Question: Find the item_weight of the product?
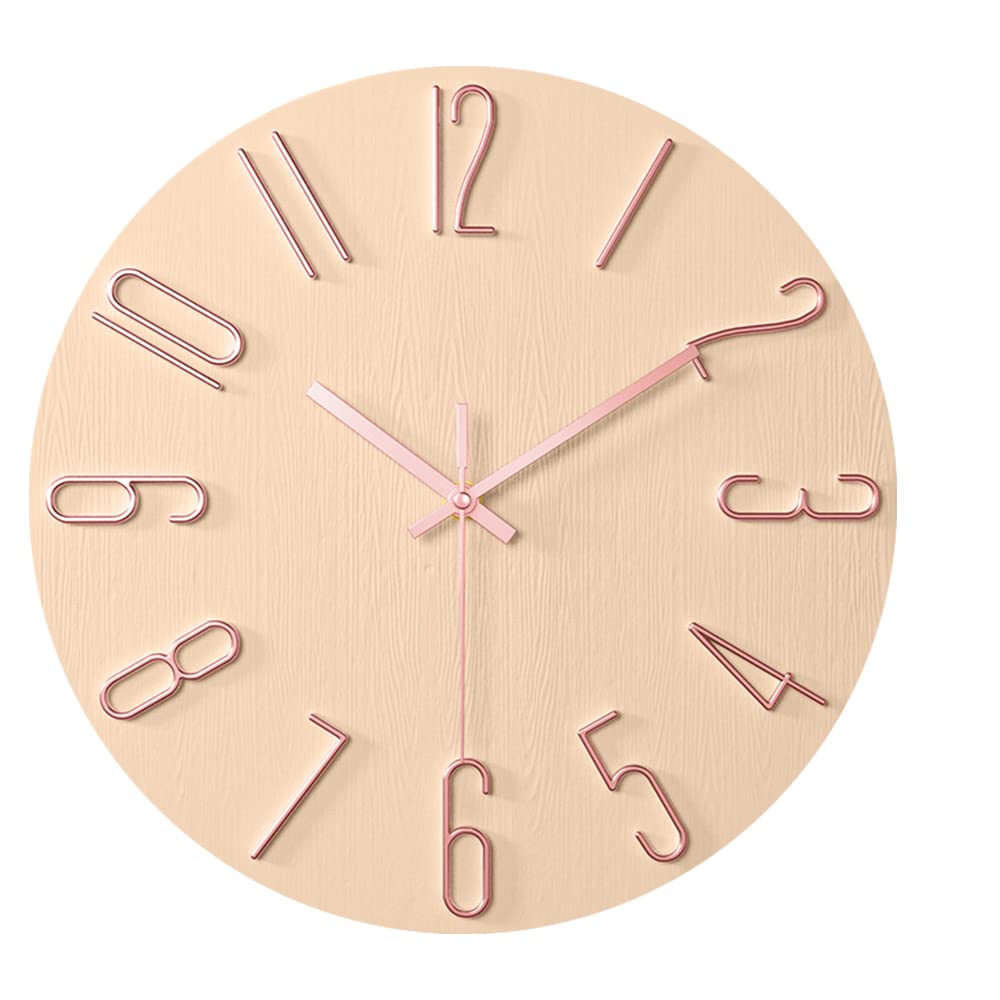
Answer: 8.0 gram